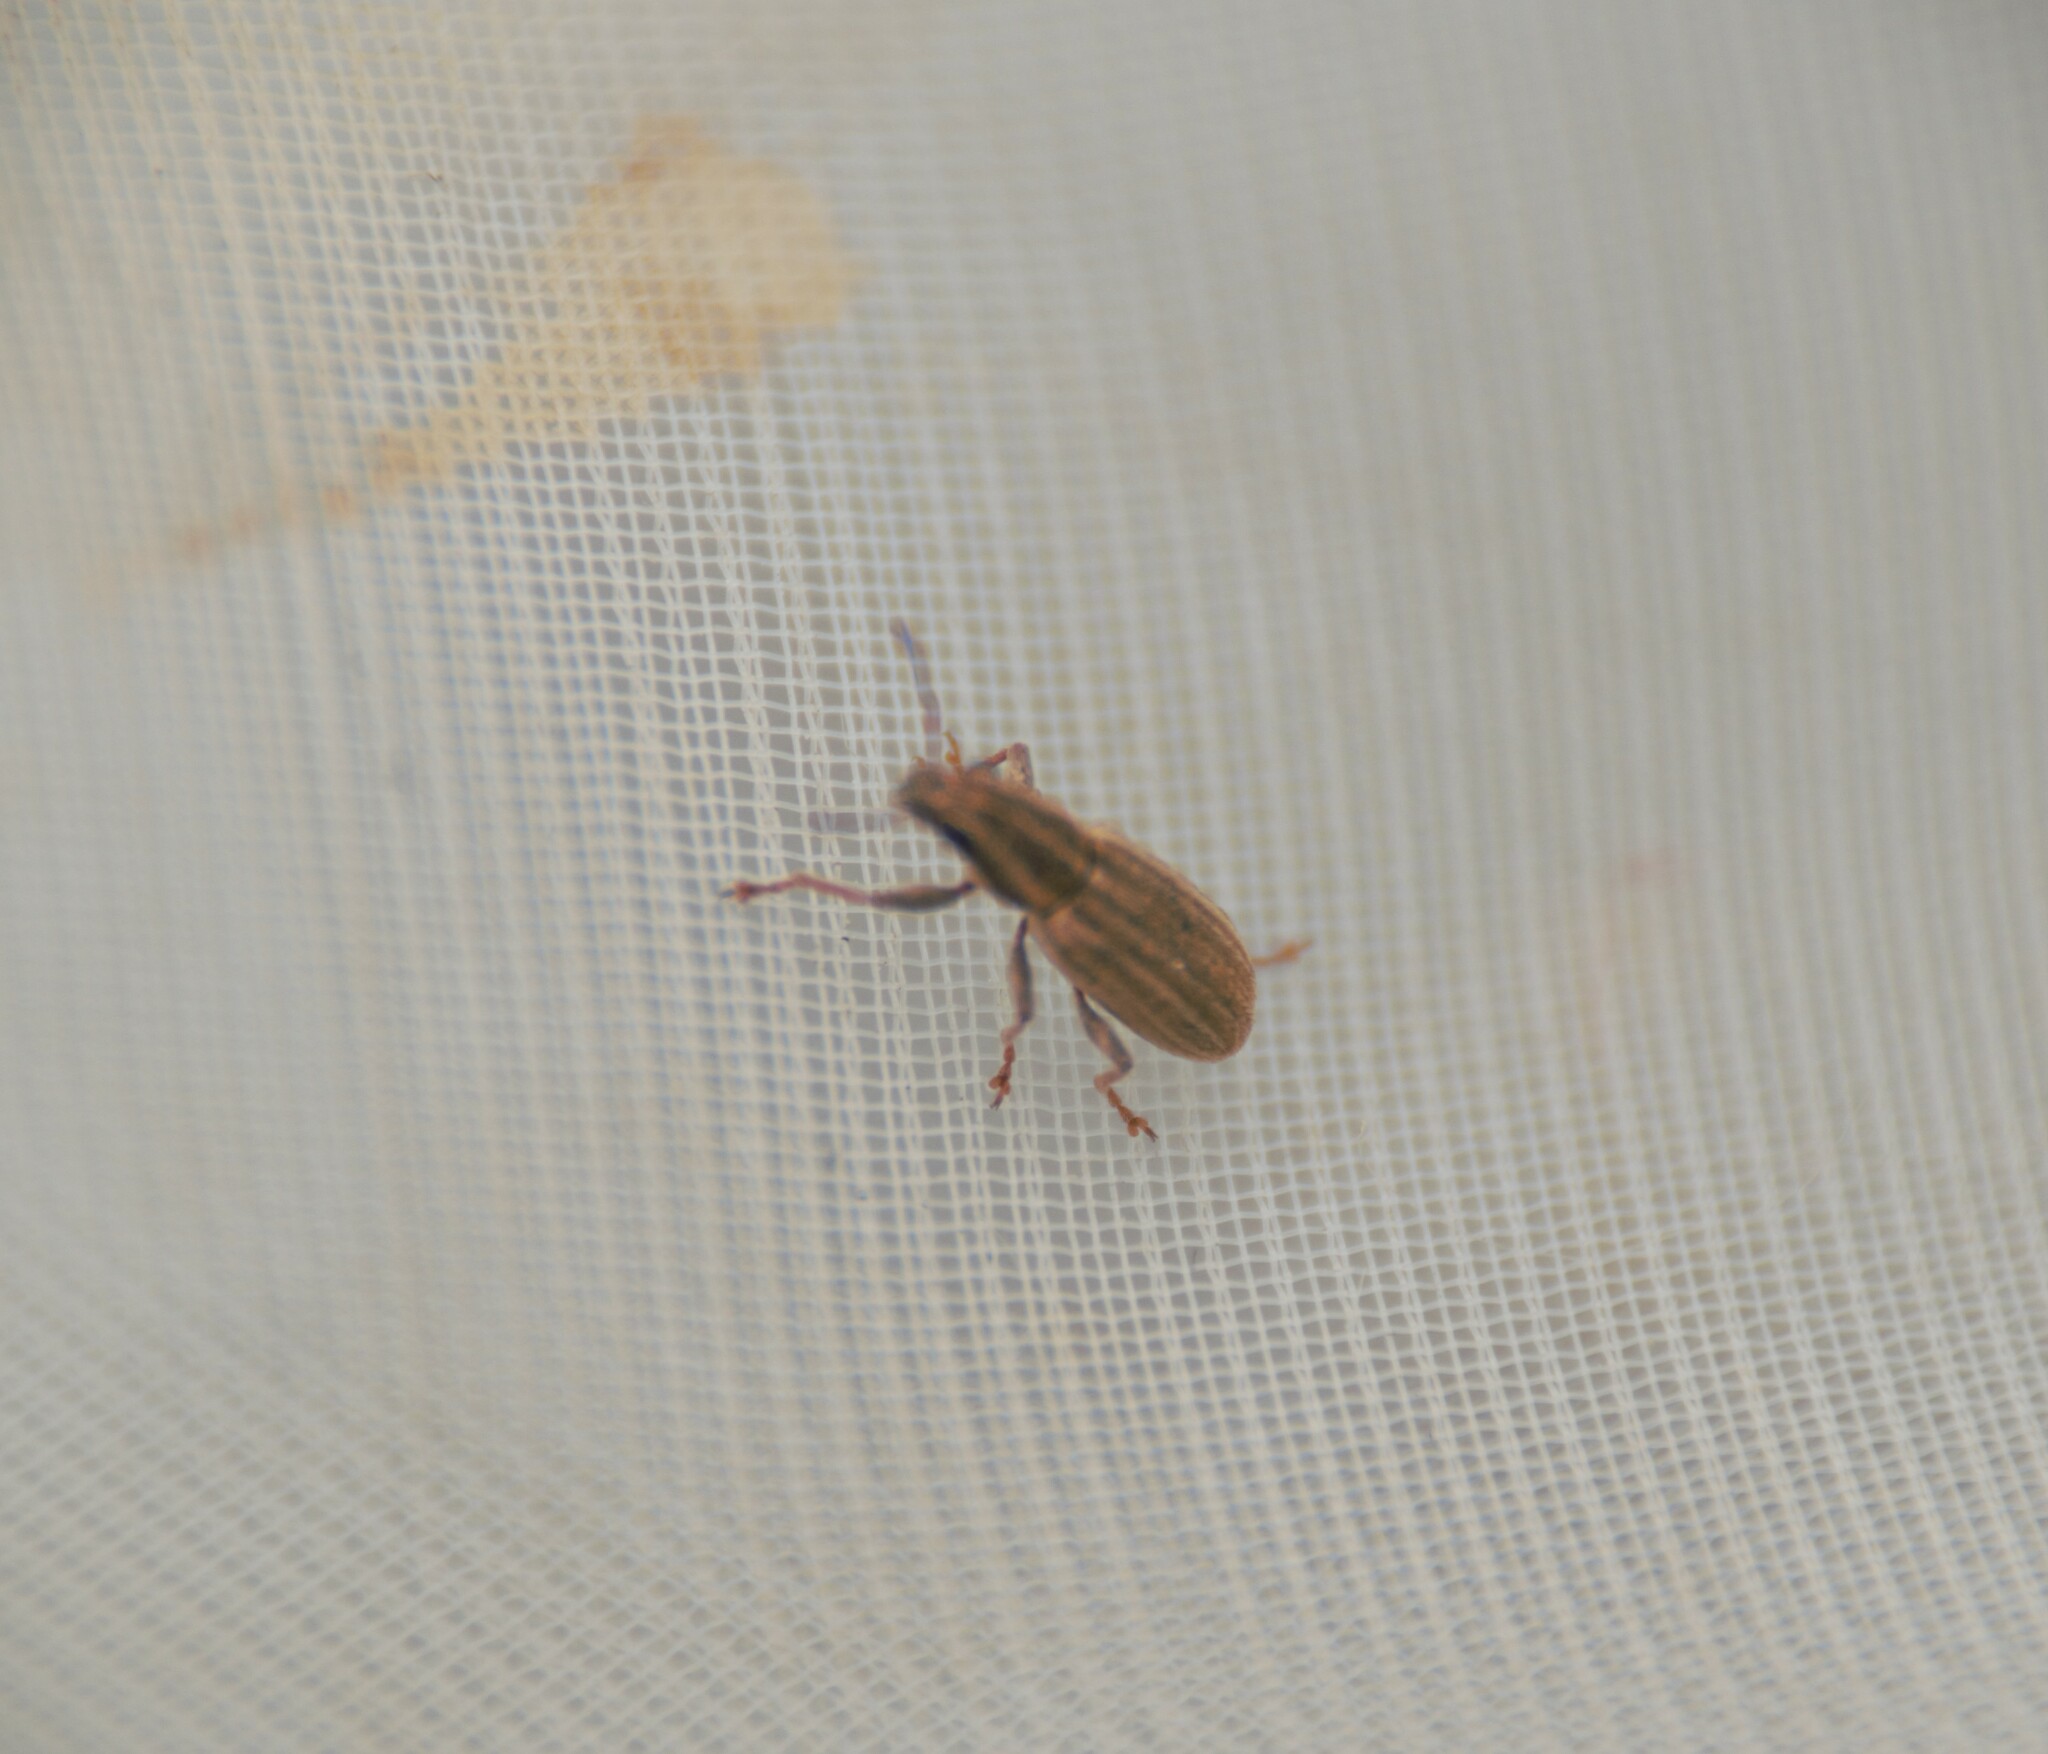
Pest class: pea_leaf_weevil